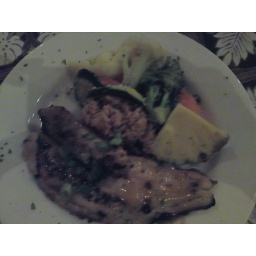
soooo delicious. simple miso honey glaze over the succullent roasted fish. with house brown rice and veg